Craig Potton

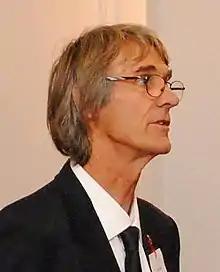
Potton in 2013

Craig Potton (born 15 January 1952) is a New Zealand photographer, environmentalist, businessman, publisher, and founder of the New Zealand publishing company Potton & Burton. Potton, who resides in Nelson, has been active in local government, and stood as a Green candidate in the 1999 and 2002 general elections.